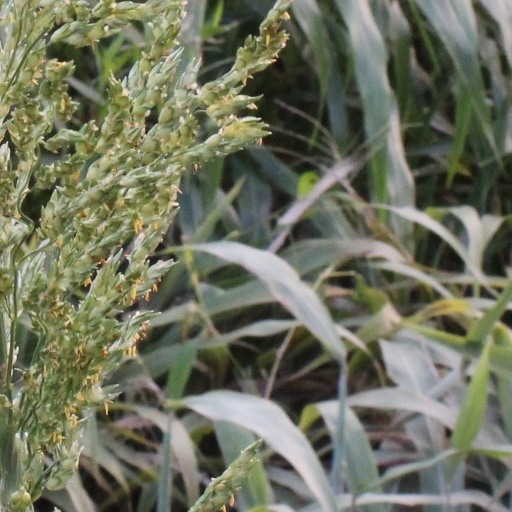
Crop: sorghum